Osredek pri Zrečah

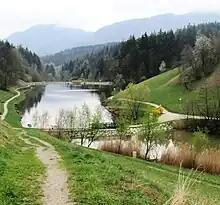
Lake Zreče

Lake Zreče lies within the territory of the settlement. Lake Zreče is a reservoir that was created in 2000 by damming Koprivnica Creek, a right tributary of the Dravinja River. The reservoir has two parts; the lower part of the reservoir is 700 m long with an area of 13,500 m², and the upper part is 300 m long with an area of 2,500 m². The upper part is used as a spawning ground. The reservoir is 8 m deep at its deepest point.